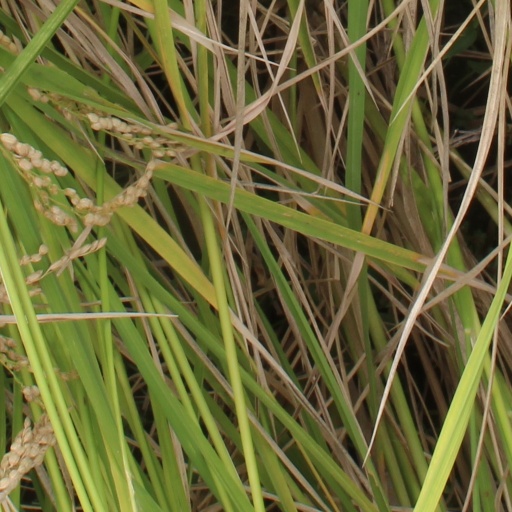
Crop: rice